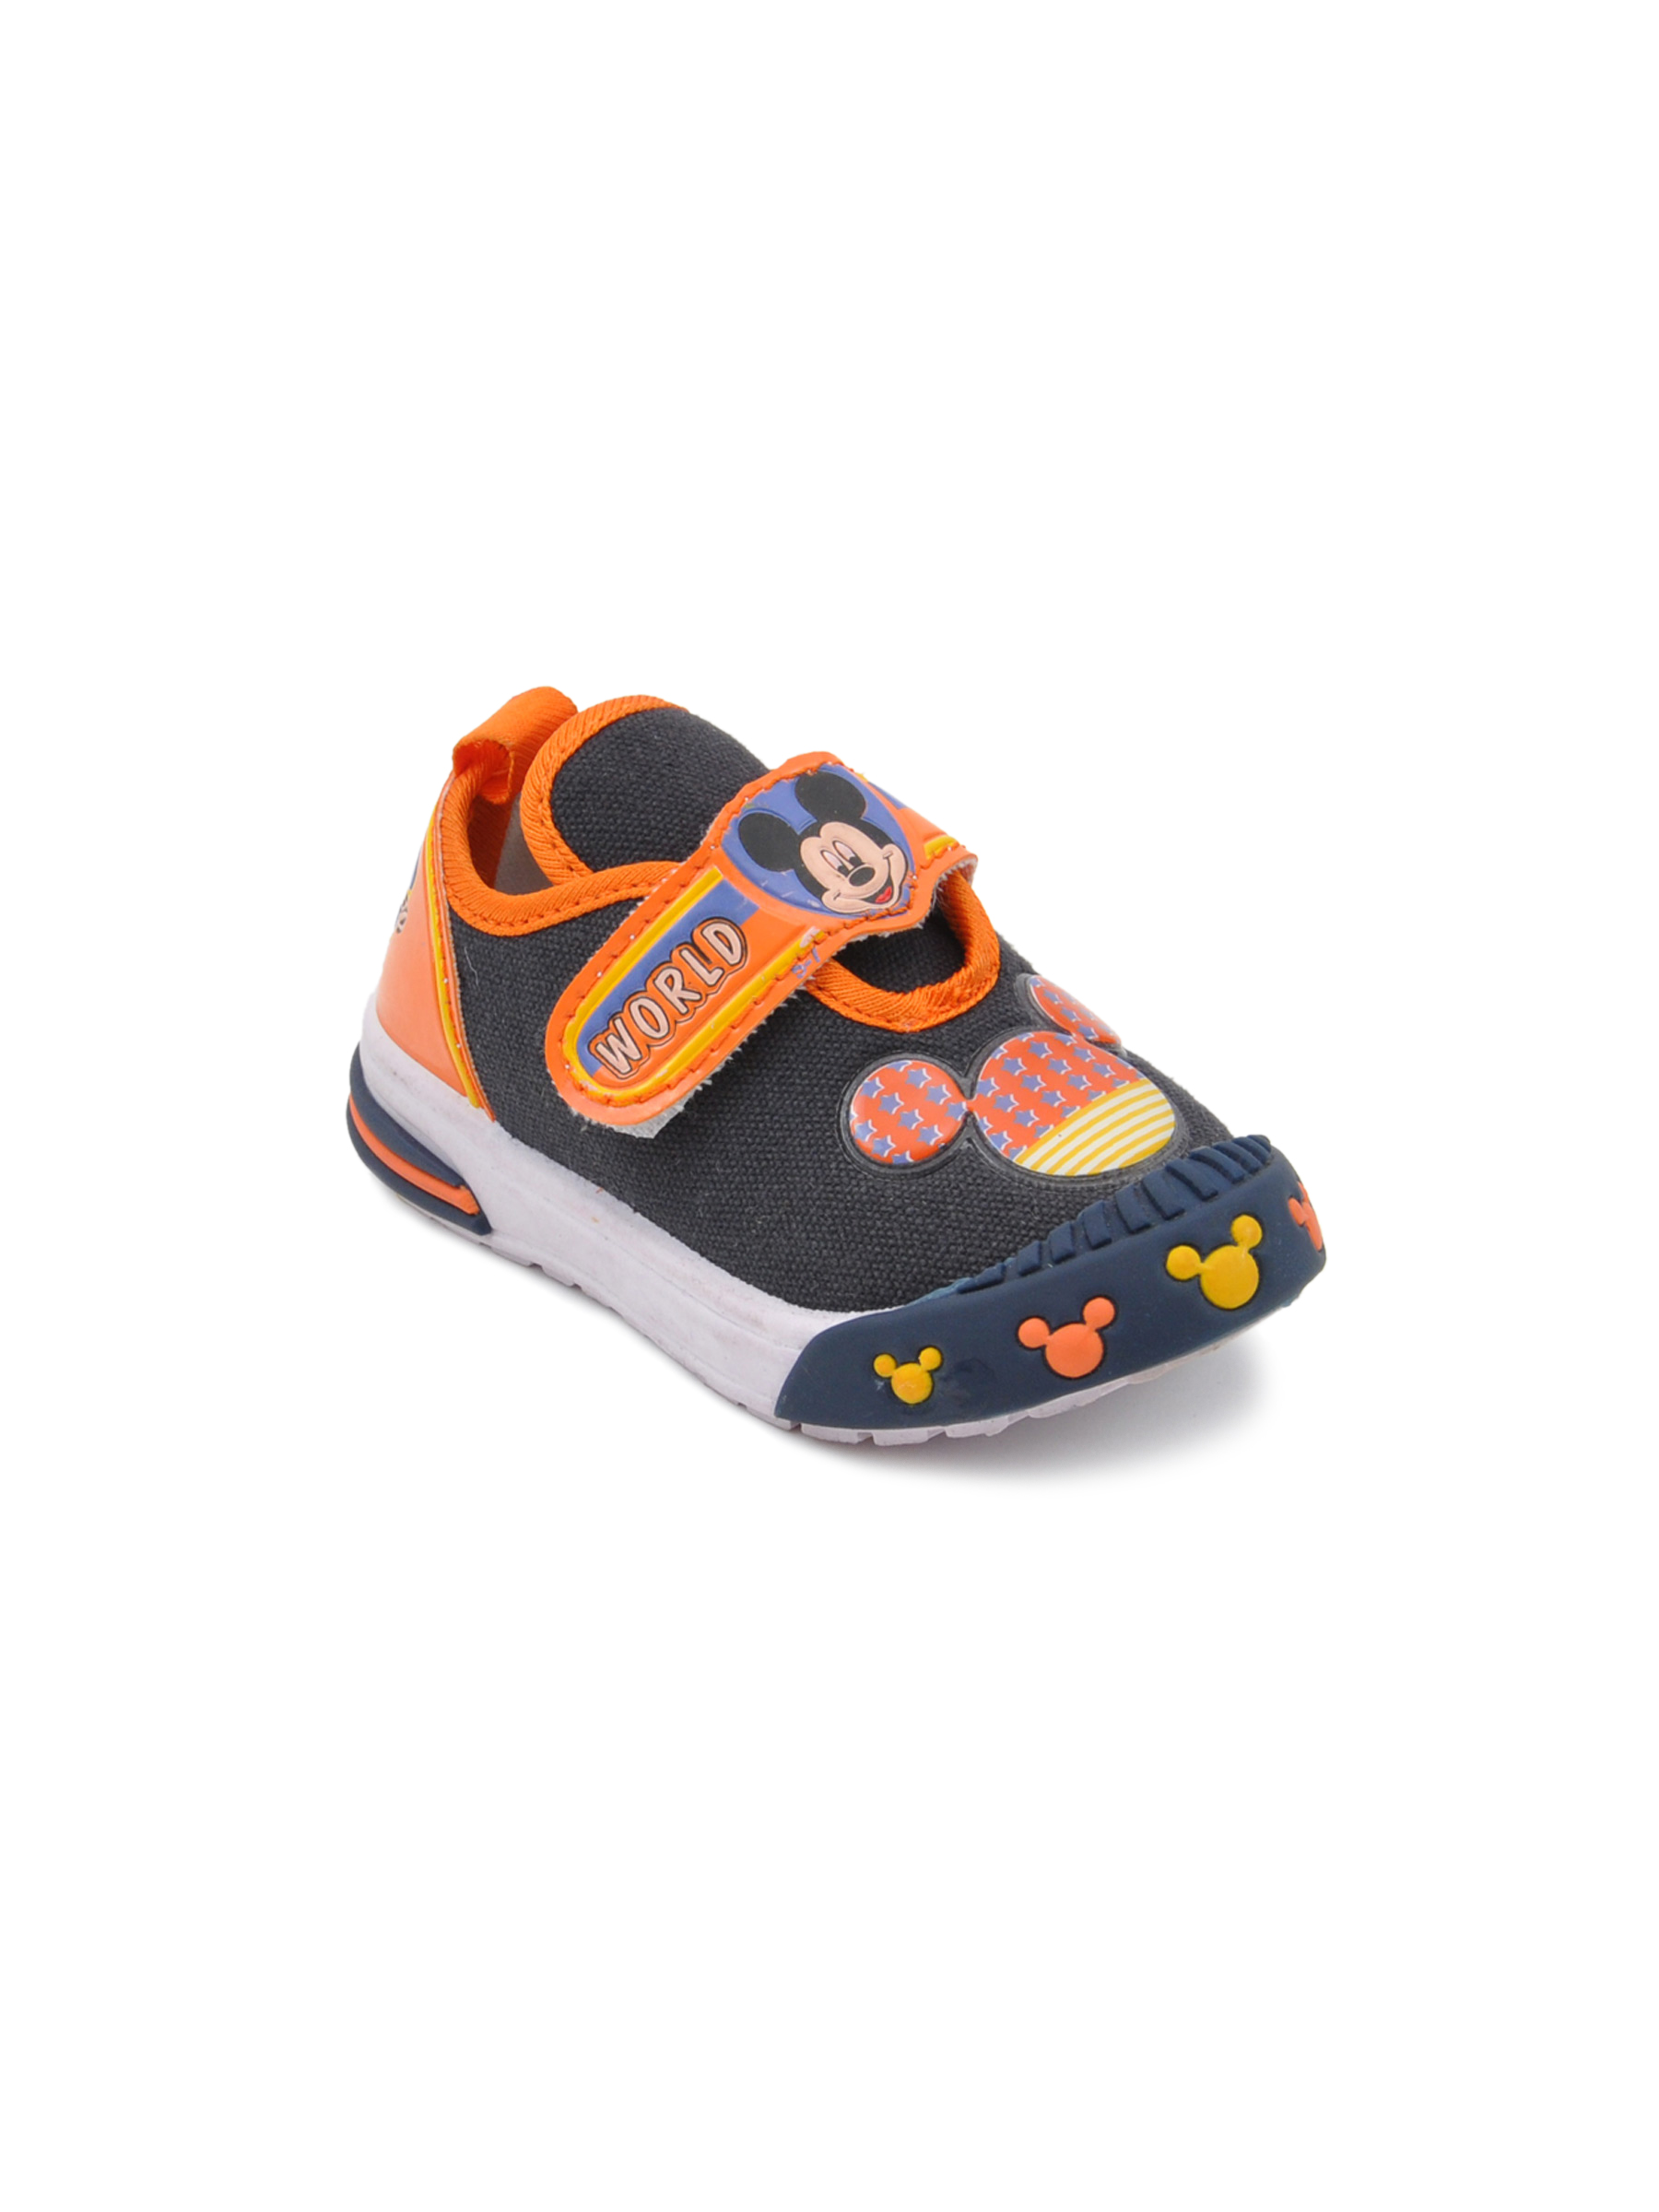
Disney Kids Navy Blue Casual Shoes
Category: Footwear / Shoes / Casual Shoes
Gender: Boys
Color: Navy Blue
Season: Winter 2012
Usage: Casual